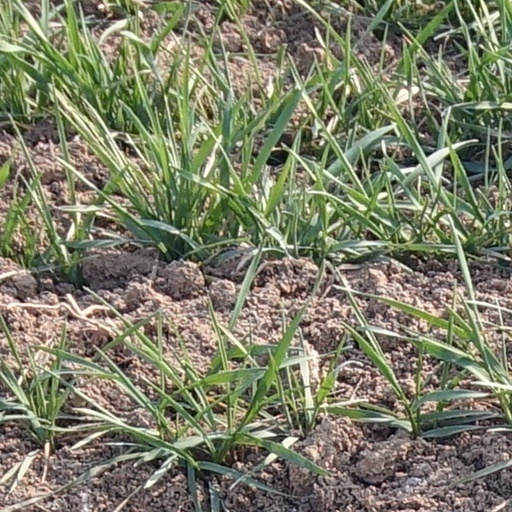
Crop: wheat